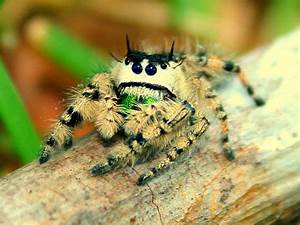
Label: spider